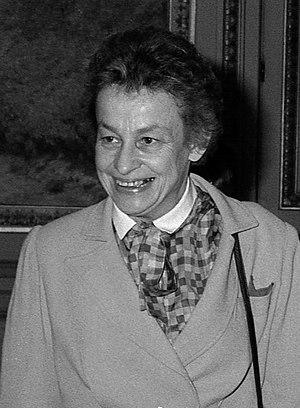
Salle du Capitole. Le 6 Décembre 1985. Vue de Dominique Baudis et de Madame Bouchardeau lors d'une réception au Capitole.
Le référendum d’initiative citoyenne, ou référendum d’initiative populaire, est le nom donné à une proposition de dispositif d'initiative populaire en France, dont l'instauration, proposée depuis plusieurs décennies depuis différents bords de l'échiquier politique, est la revendication principale du mouvement des Gilets jaunes.
Huguette Bouchardeau, née le 1ᵉʳ juin 1935 à Saint-Étienne, est une femme politique française, qui fut également universitaire, écrivaine et éditrice.
Le troisième gouvernement Pierre Mauroy est le 17ᵉ gouvernement de la Vᵉ République française.